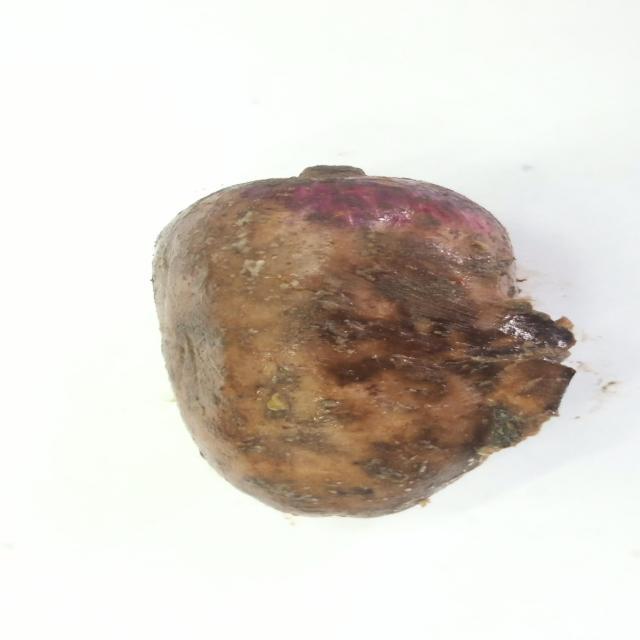
Plum grade: rotten